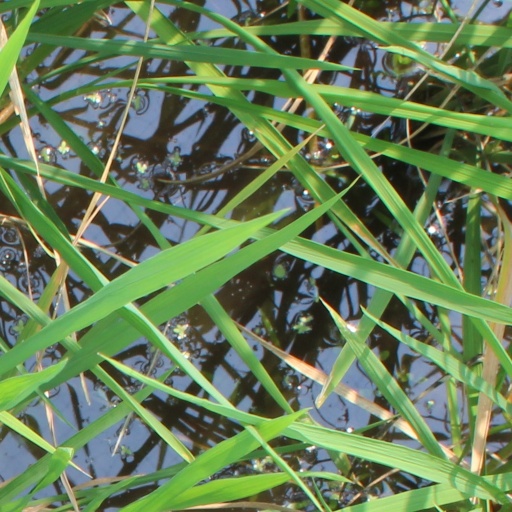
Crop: rice